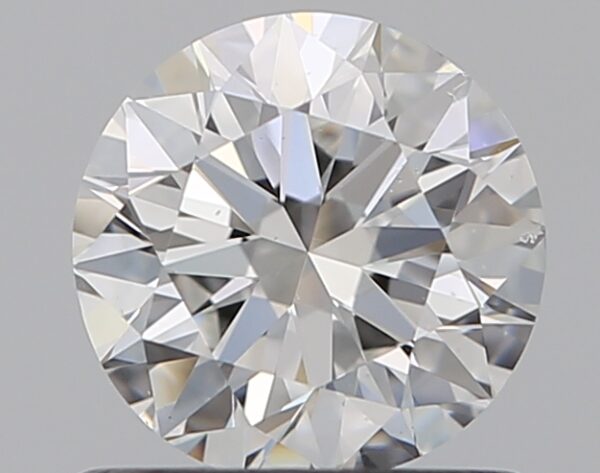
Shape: round
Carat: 0.8
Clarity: VS2
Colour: F
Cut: VG
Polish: EX
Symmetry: VG
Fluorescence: F
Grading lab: GIA
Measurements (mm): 5.83 x 5.88 x 3.69